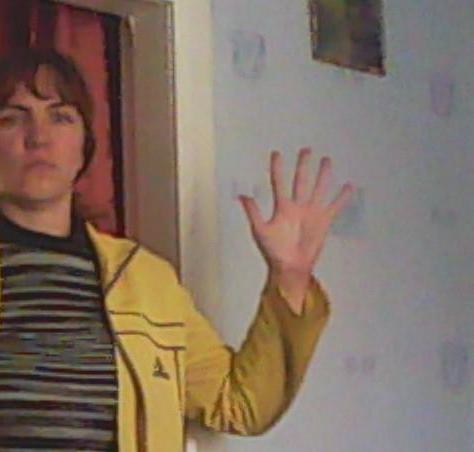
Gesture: palm